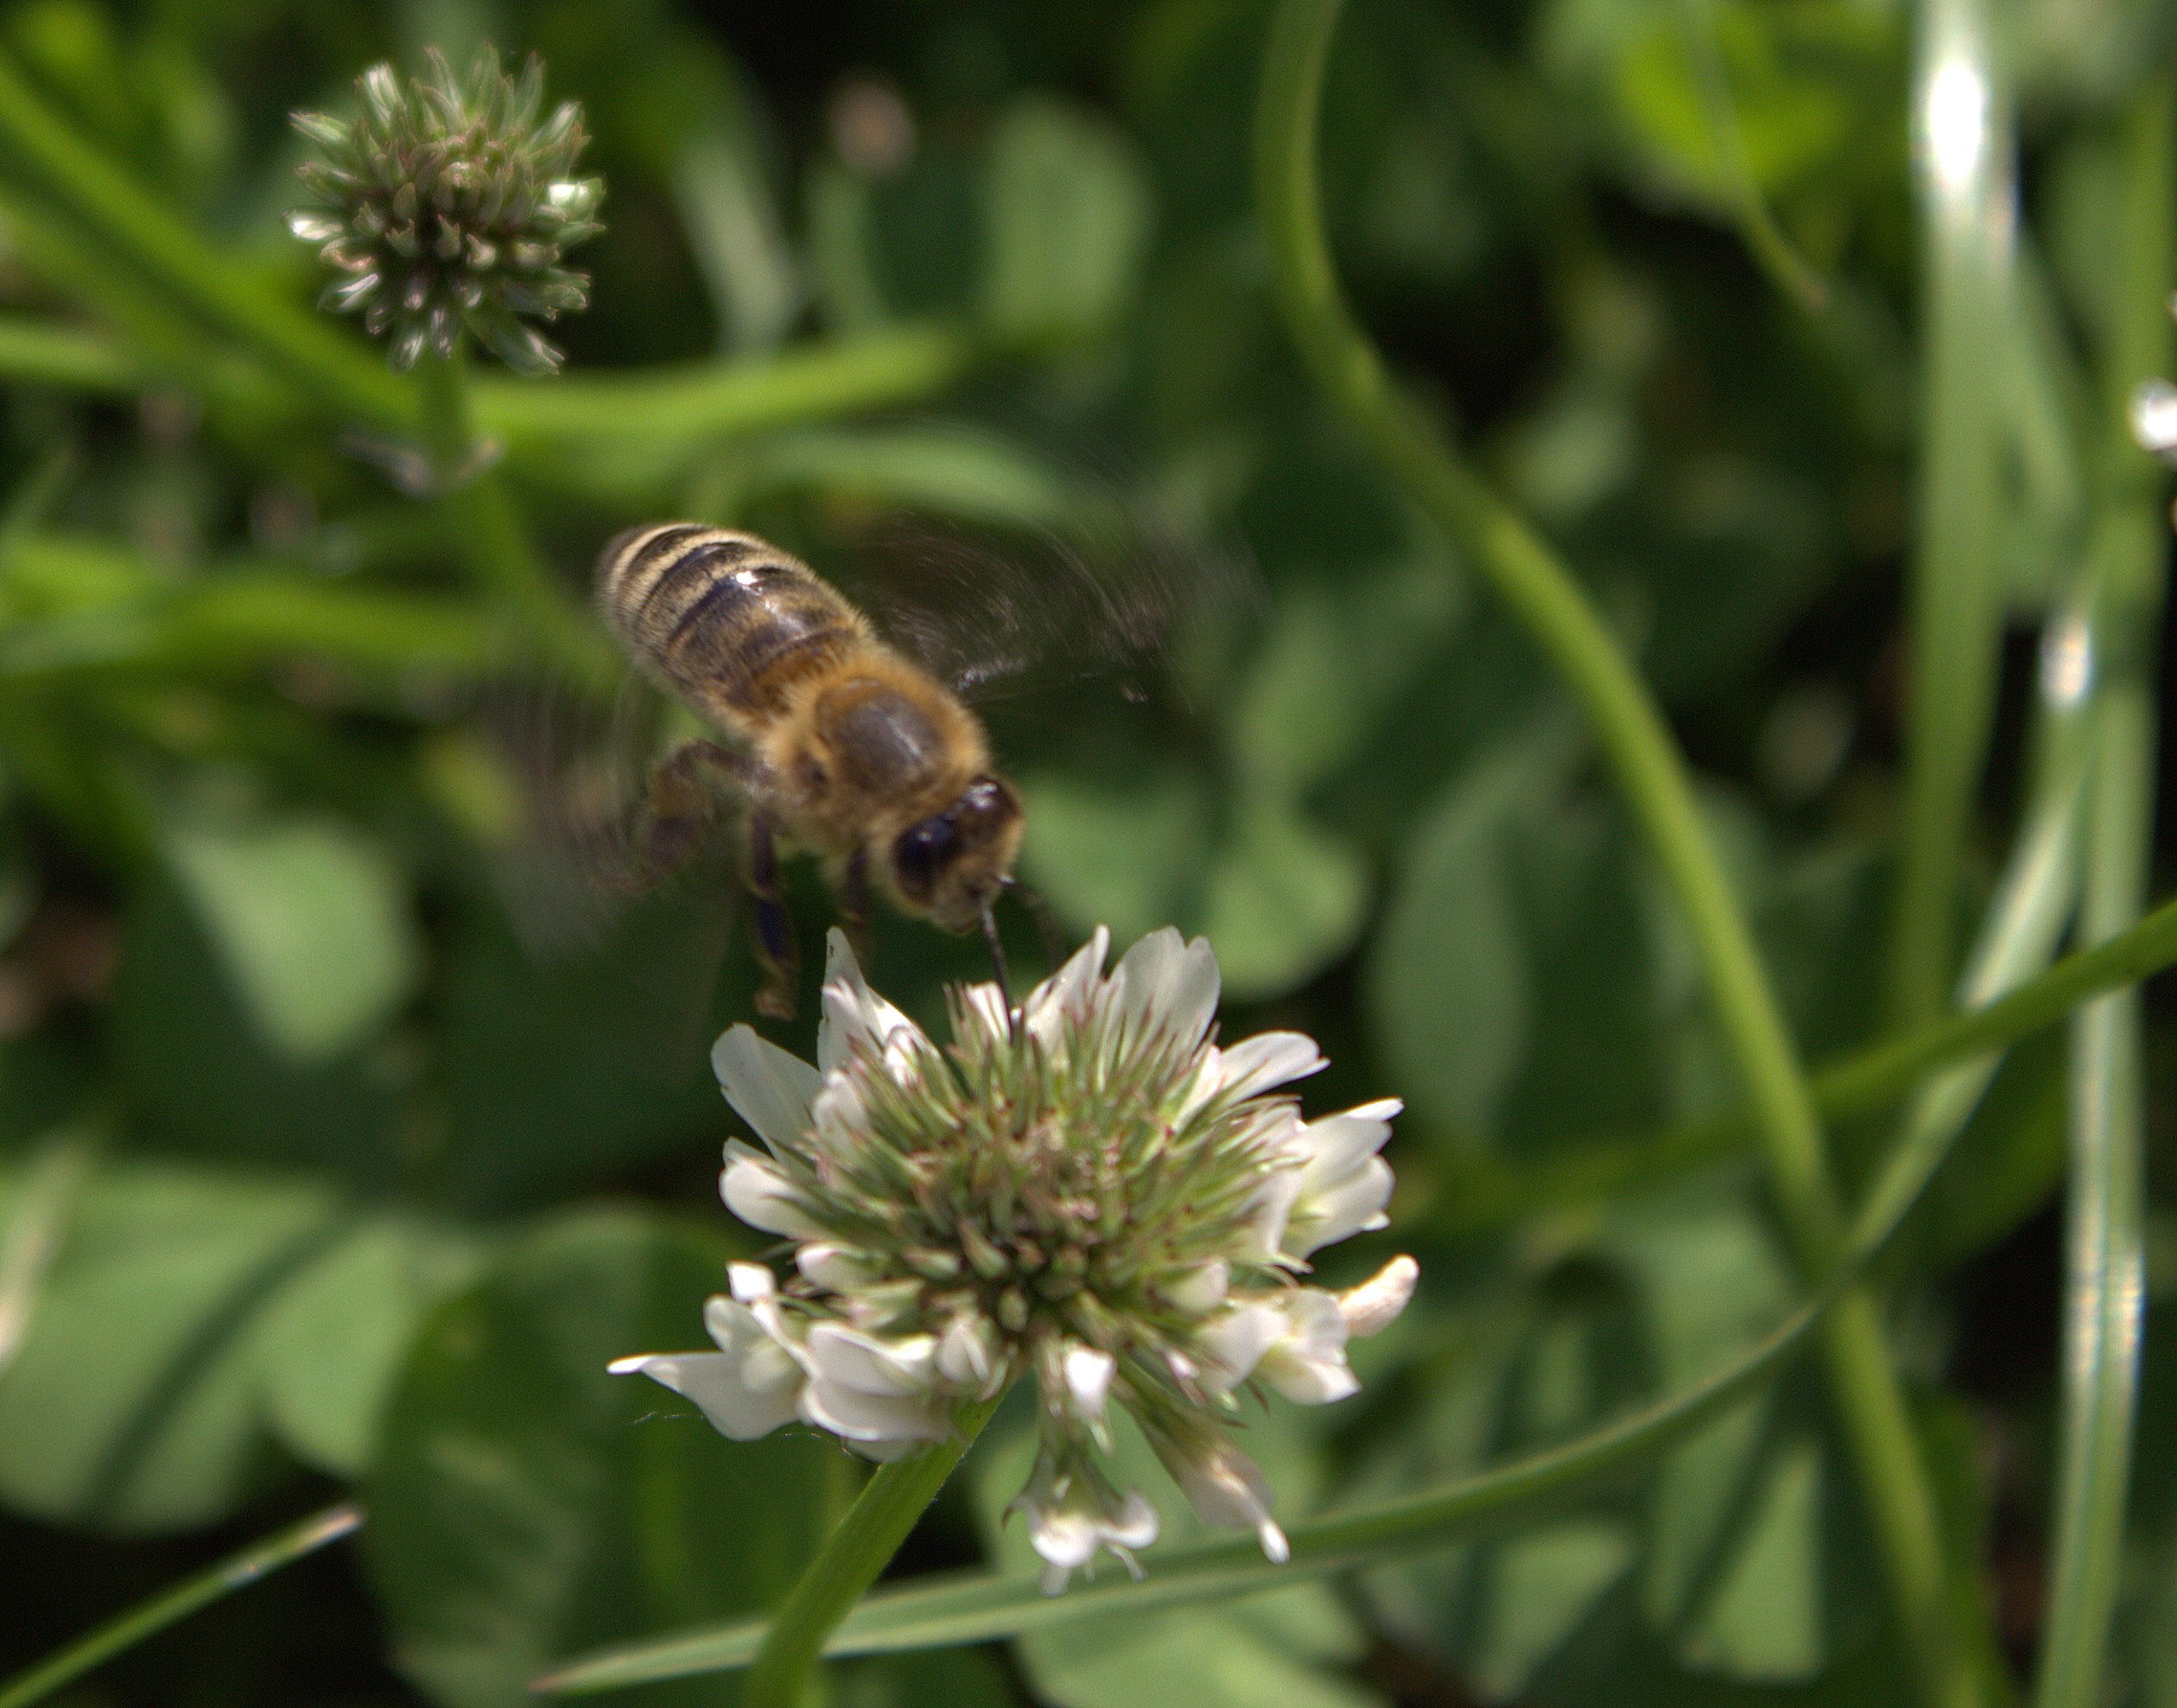
nature, grass, plant, meadow, flower, green, insect, botany, flora, fauna, invertebrate, wildflower, bee, nectar, macro photography, arthropod, honey bee, pollinator, membrane winged insect